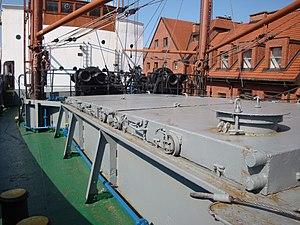
Un panneau de cale est un panneau amovible qui, mis à poste sur une hiloire de cale, permet de protéger l'espace cale des intempéries. Son ouverture lors des escales portuaires permet l'accès au contenu de la cale. Il est essentiel à l'étanchéité du pont exposé aux intempéries.